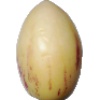
Label: Pepino 1